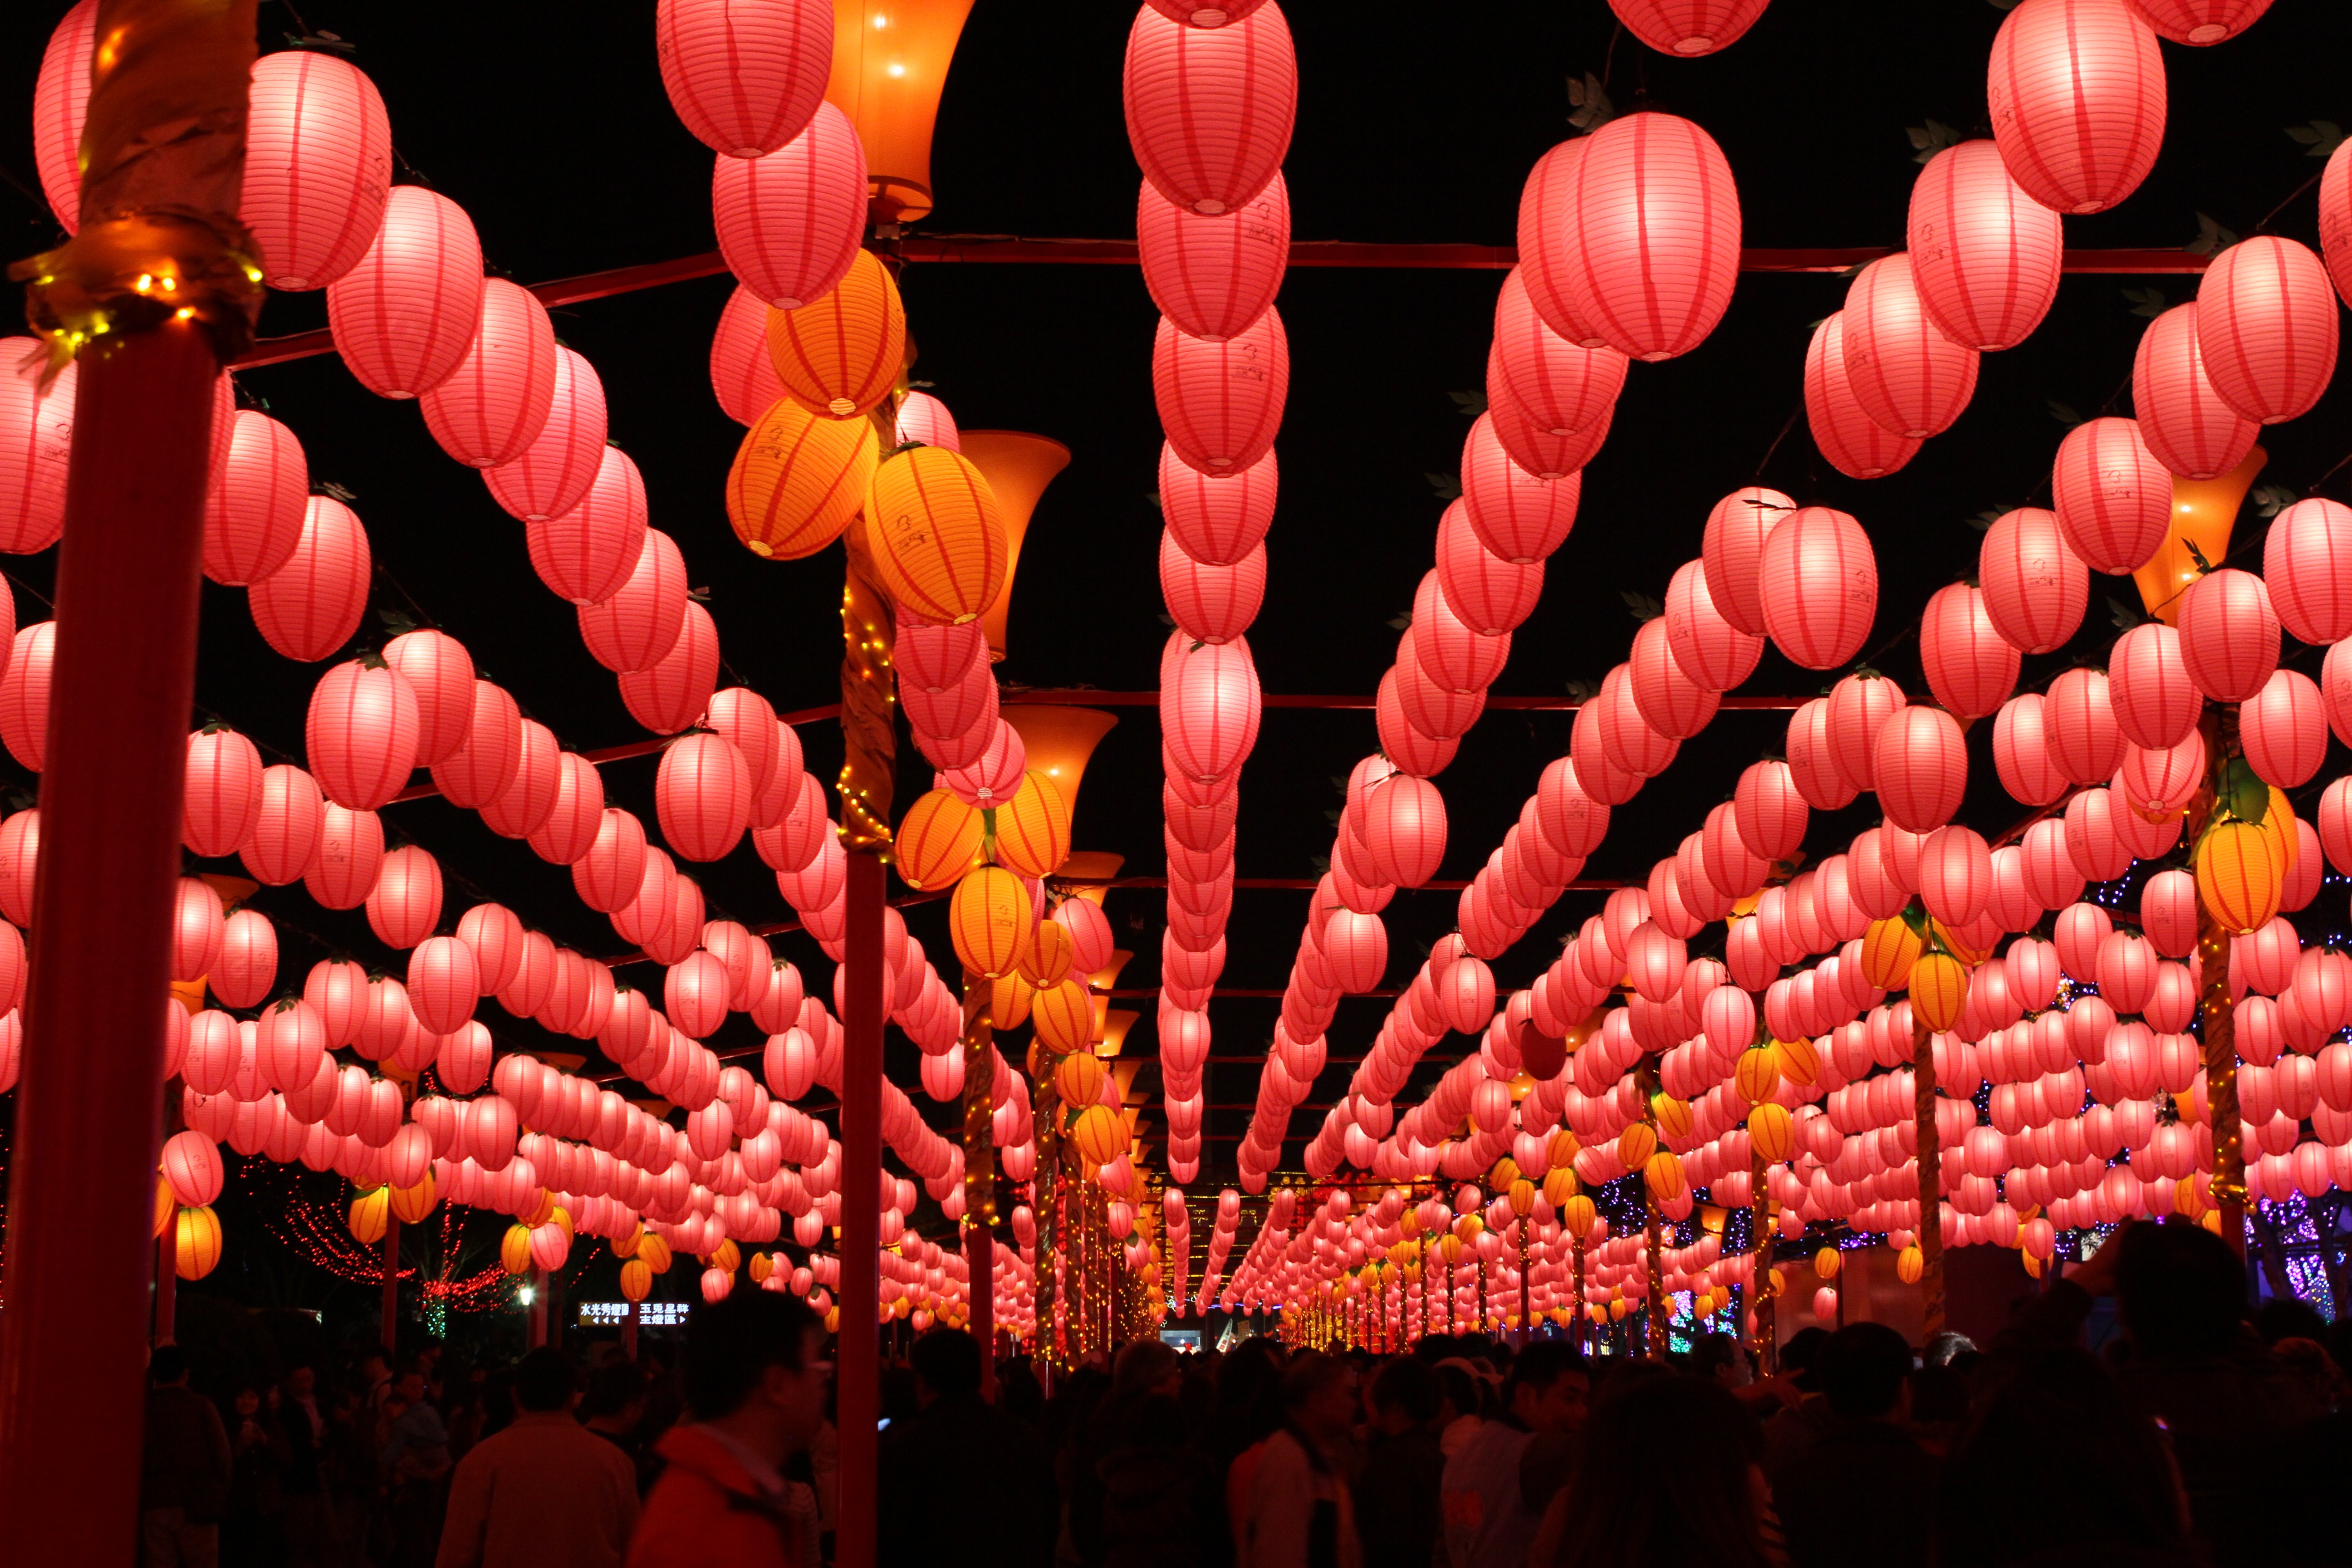
flower, red, color, holiday, festival, 2011, taiwan, feb, mid autumn festival, chinese new year, lantern festival